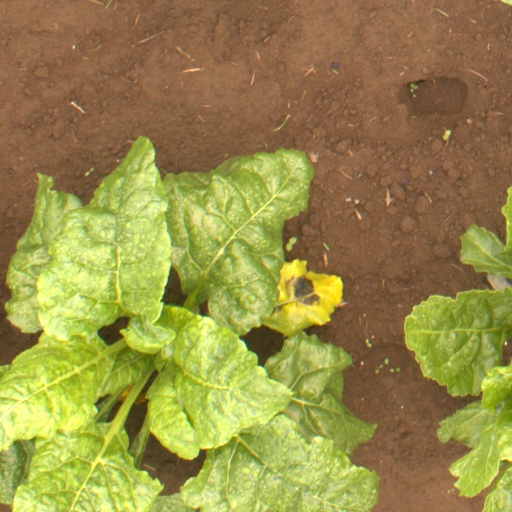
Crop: sugar beet